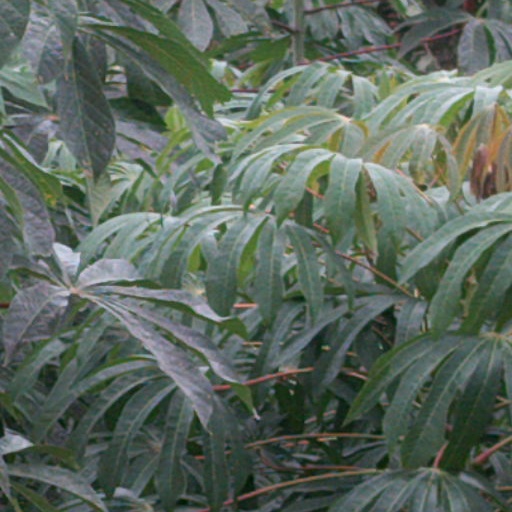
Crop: cassava